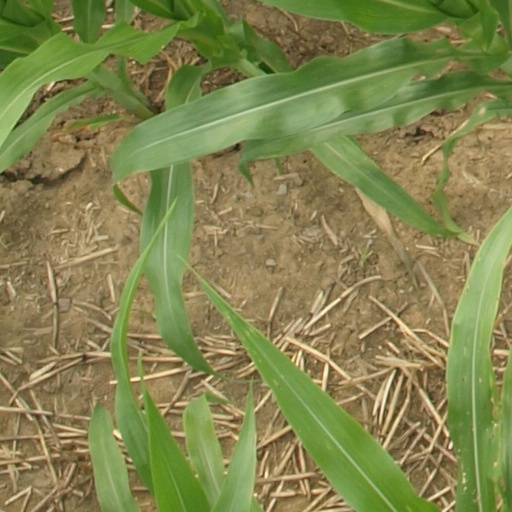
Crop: maize; corn